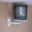
Label: television